Vomitorium

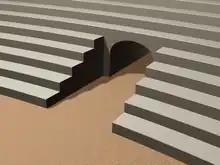
Rendering of a "vomitorium"

Smock Alley Theatre in Temple Bar, Dublin, has two "vomitoria", one stage left and one stage right, as does the Stratford Festival in Stratford, Ontario, Canada. The Oregon Shakespeare Festival, for instance, has "vomitoria" in two of its theatres, the outdoor Elizabethan Stage and the Angus Bowmer Theatre. The "voms", as they are called, allow actors to mount the stage from halls cut into the amphitheatre. The Guthrie Theatre in Minneapolis, Minnesota, has two permanent "vomitoria", one at stage left and one at stage right, of its thrust stage. The Circle in the Square Theatre, designed to reflect the theatres of ancient Greece and Rome, is the only Broadway theatre that has a "vomitorium", which is still used in many of its productions as an entrance and exit for the actors.